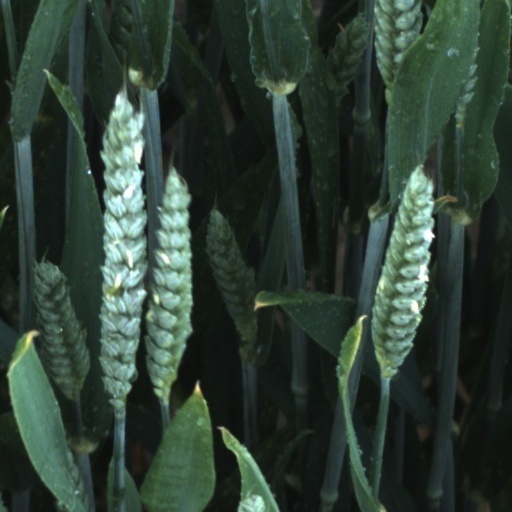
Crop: wheat